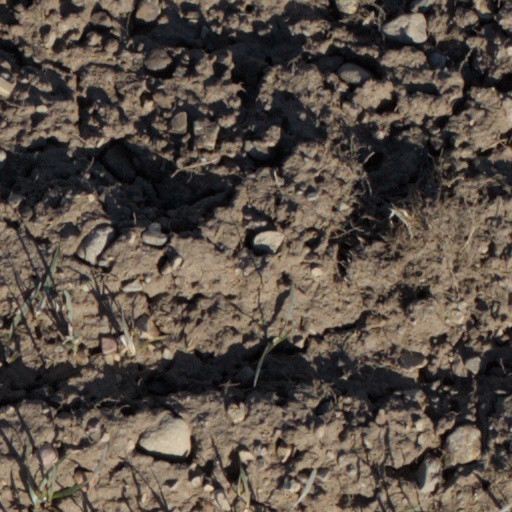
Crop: wheat